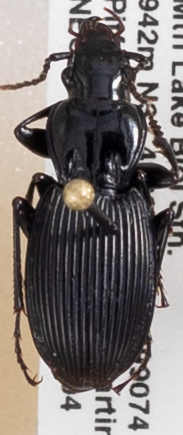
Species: Pterostichus lachrymosus
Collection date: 2019-06-04
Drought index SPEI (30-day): -1.13
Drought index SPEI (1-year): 2.09
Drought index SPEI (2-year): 2.09